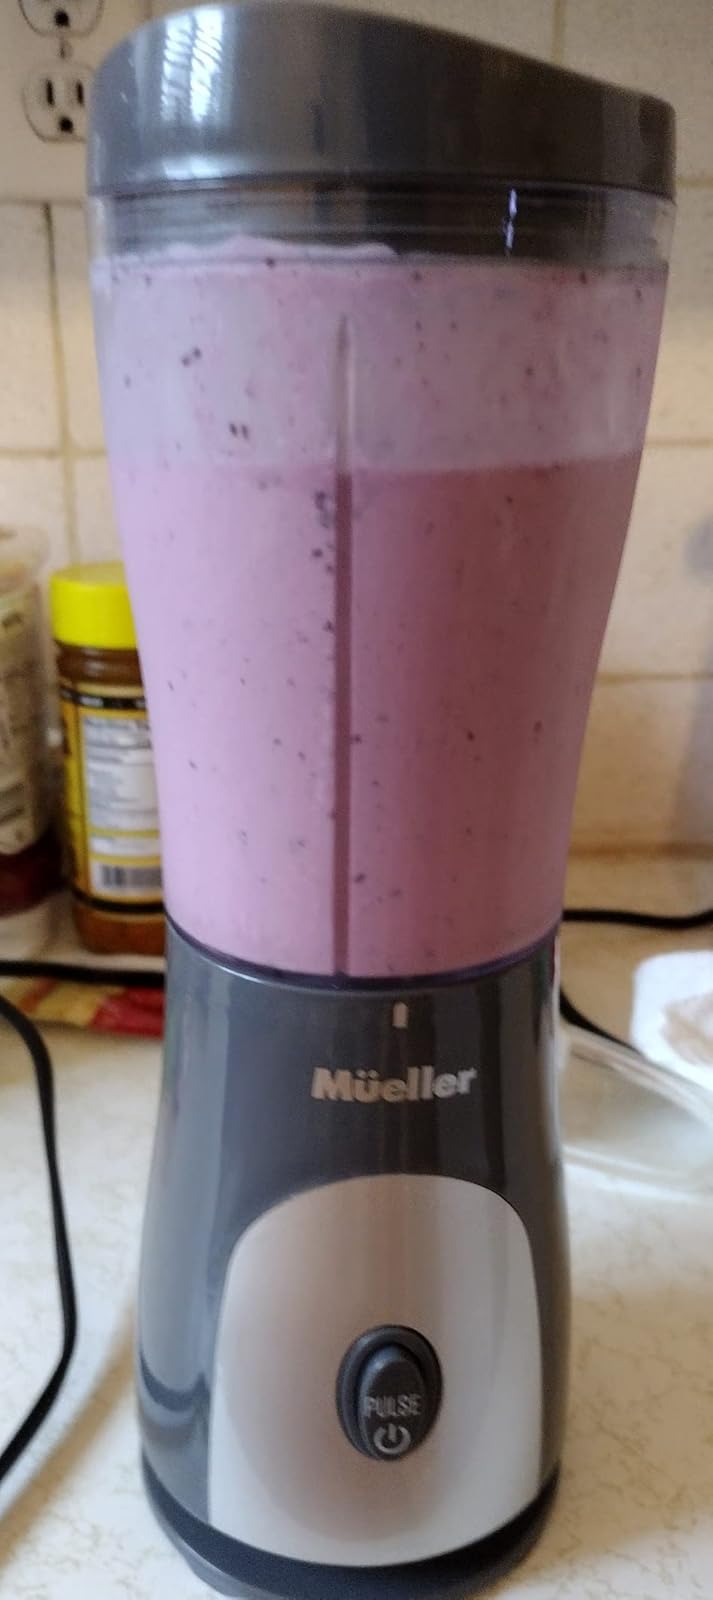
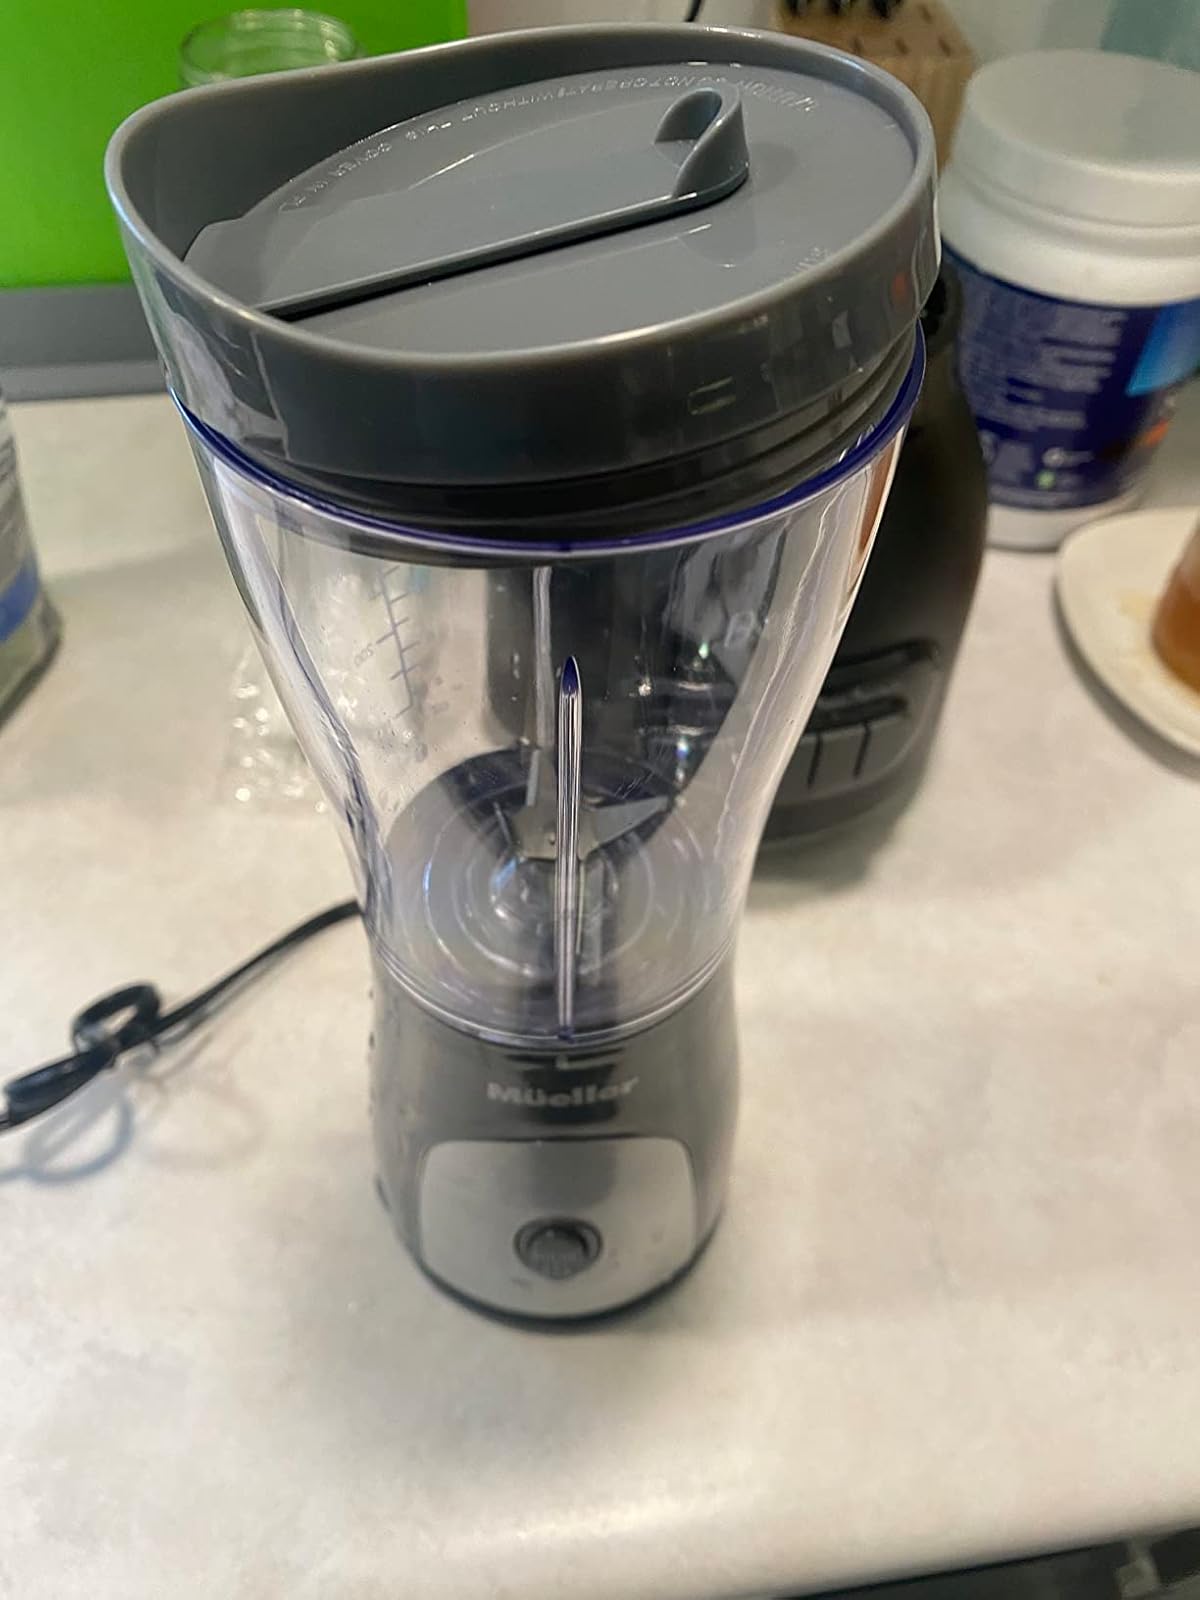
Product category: items_blender
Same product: yes